1935 Auckland Rugby League season

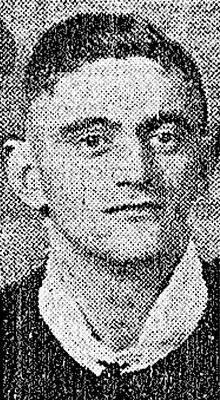
Noel Bickerton

The first round saw Mount Albert play in their first ever Senior A grade match, a 13–8 win over City Rovers. They had 4 players playing in their first ever game of competitive league after switching codes. Des Herring dislocated his shoulder in the first half while playing for Mt Albert. Lou Brown had returned from England and turned out for City. Wilfred Brimble joined his brother Ted in the Newton side after joining from the Manukau 3rd grade intermediate side. He impressed on his senior debut with his older brother who was in his seventh season with Newton seniors. Noel Bickerton was on debut for the Richmond seniors and scored a try. He went on to become the 249th Kiwi after spending several years in their junior ranks. He was the great-great-grandson of Pōtatau Te Wherowhero, the first Māori king. Clarry McNeil was on debut for Mount Albert after returning from two years in Paeroa, where he was originally from, playing junior rugby. He made the New Zealand side for their 1939 tour of Australia.